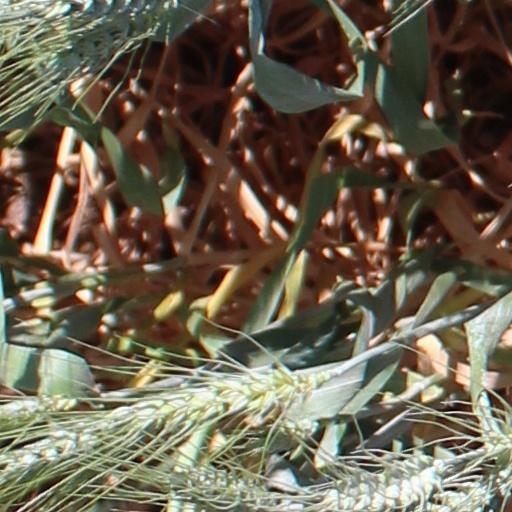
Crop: wheat